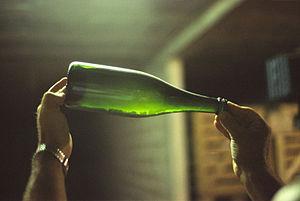
Un vin effervescent est un vin contenant une concentration en dioxyde de carbone gazeux suffisante pour lui conférer, bulles et mousse à l'ouverture de la bouteille et une sensation de picotement une fois en bouche. Il s'oppose ainsi aux vins tranquilles.
Le remuage consiste à favoriser la sédimentation des résidus de la prise de mousse, lors de l’élaboration des vins effervescents.
Le cava est un vin mousseux produit en Catalogne mais aussi à Requena et Cheste, Haro et Grávalos, Mendavia, en Estrémadure, en Aragon et à Aranda de Duero. Élaboré selon la méthode traditionnelle, le cava présente des caractéristiques gustatives différentes de celles d’autres vins effervescents élaborés selon cette même méthode, tels que le vin de Champagne.
Le rôle des levures en vinification est l'élément clé de la fermentation. Il permet de transformer le moût en vin.
La « méthode traditionnelle » est le procédé utilisé en Champagne pour produire du champagne. C'est aussi la méthode utilisée dans diverses régions françaises pour produire des vins mousseux, en Espagne pour produire du Cava, au Portugal pour produire Espumante et en Italie pour produire Franciacorta. La méthode est connue sous le nom de méthode champenoise, mais les producteurs de champagne ont réussi à faire pression sur l'Union européenne pour restreindre l'utilisation de ce terme au sein de l'UE uniquement aux vins produits en Champagne. Ainsi, les vins d'ailleurs ne peuvent pas utiliser le terme « méthode champenoise » sur les produits vendus dans l'UE, et plutôt le terme « méthode traditionnelle » ou l'équivalent en langue locale. Les vins sud-africains du Cap occidental sont étiquetés avec le terme « Methode Cap Classique ». Certains producteurs de vin dans des pays hors UE peuvent ne pas respecter les lois d'étiquetage de l'UE et utiliser la méthode champenoise ou même «Champagne» sur les étiquettes pour les produits non exportés vers l'UE, mais cette utilisation diminue.